Ardiaei

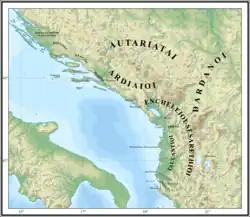
Illyrian tribes in the 7th–4th centuries BCE.

Accounts in ancient sources create much confusion about the original location of the Ardiaei. Up to the 4th century BC, the Ardiaei were not a coastal people, as they were described by later Roman historiography from the mid-3rd century BC onwards. Their inland location in older times can be inferred by the cause of war between them and the Autariatae – a long-running conflict over the possession of salt sources near their common border. If they had inhabited the Adriatic coastal area, they would not have had such a pronounced need to undertake a dangerous war because of the mountain salt springs.